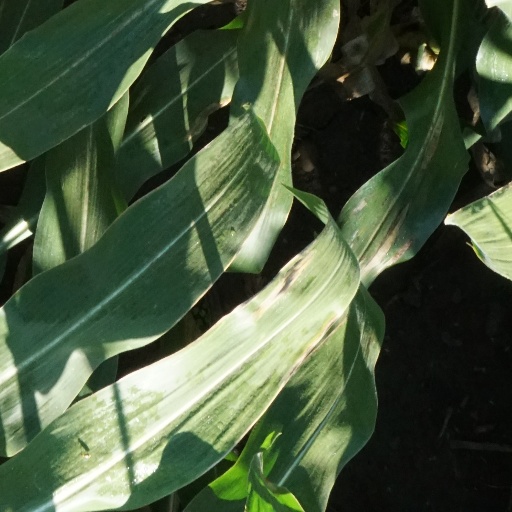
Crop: maize; corn